1991–92 Brentford F.C. season

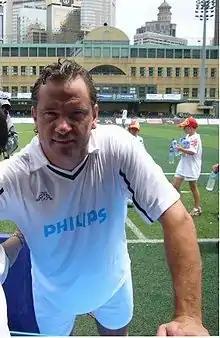
Dean Holdsworth's 38 goals during the season was one shy of Jack Holliday's club record.

After defeat to Tranmere Rovers in the 1991 Third Division play-offs, Brentford manager Phil Holder made just one addition to his squad prior to the beginning of the 1991–92 season, in the shape of £60,000 defender Billy Manuel from Gillingham. Two wins from the opening two league matches of the season put Brentford in the automatic promotion places, but three successive defeats dropped the club back to 16th by early September 1991. Aided by on-fire forward Dean Holdsworth, the Bees won 13, drew three and lost three of the following 19 matches, losing just once in the league. Having reached the top spot in the Third Division after a 4–0 victory over Wigan Athletic on 9 November, the club stayed at the summit until 8 February 1992, when a fifth defeat in 9 matches dropped the club back to third.